Racing 92

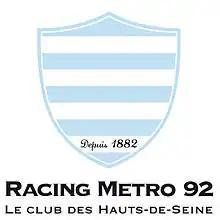
Former logo, when the team was known as "Racing Métro 92"

In France, early organised sport was a matter for rich people. Racing Club became the epitome of the exclusive athletics club, located in the heart of the Bois de Boulogne in the affluent western district of Paris. As the club's name, Racing, indicates, it was modelled after fashionable English sports organisations, whose ideal of "mens sana in corpore sano" ("a healthy mind in a healthy body") appealed very much to its members. Many of them were actually aristocrats, and four nobles took part in the first championship final. Although fewer aristocrats belong to the club now, it is still very complicated to join it, and the identity and image is one of exclusivity.